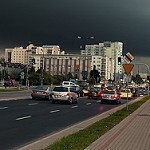
Scene: Outdoor